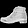
Label: Ankle boot